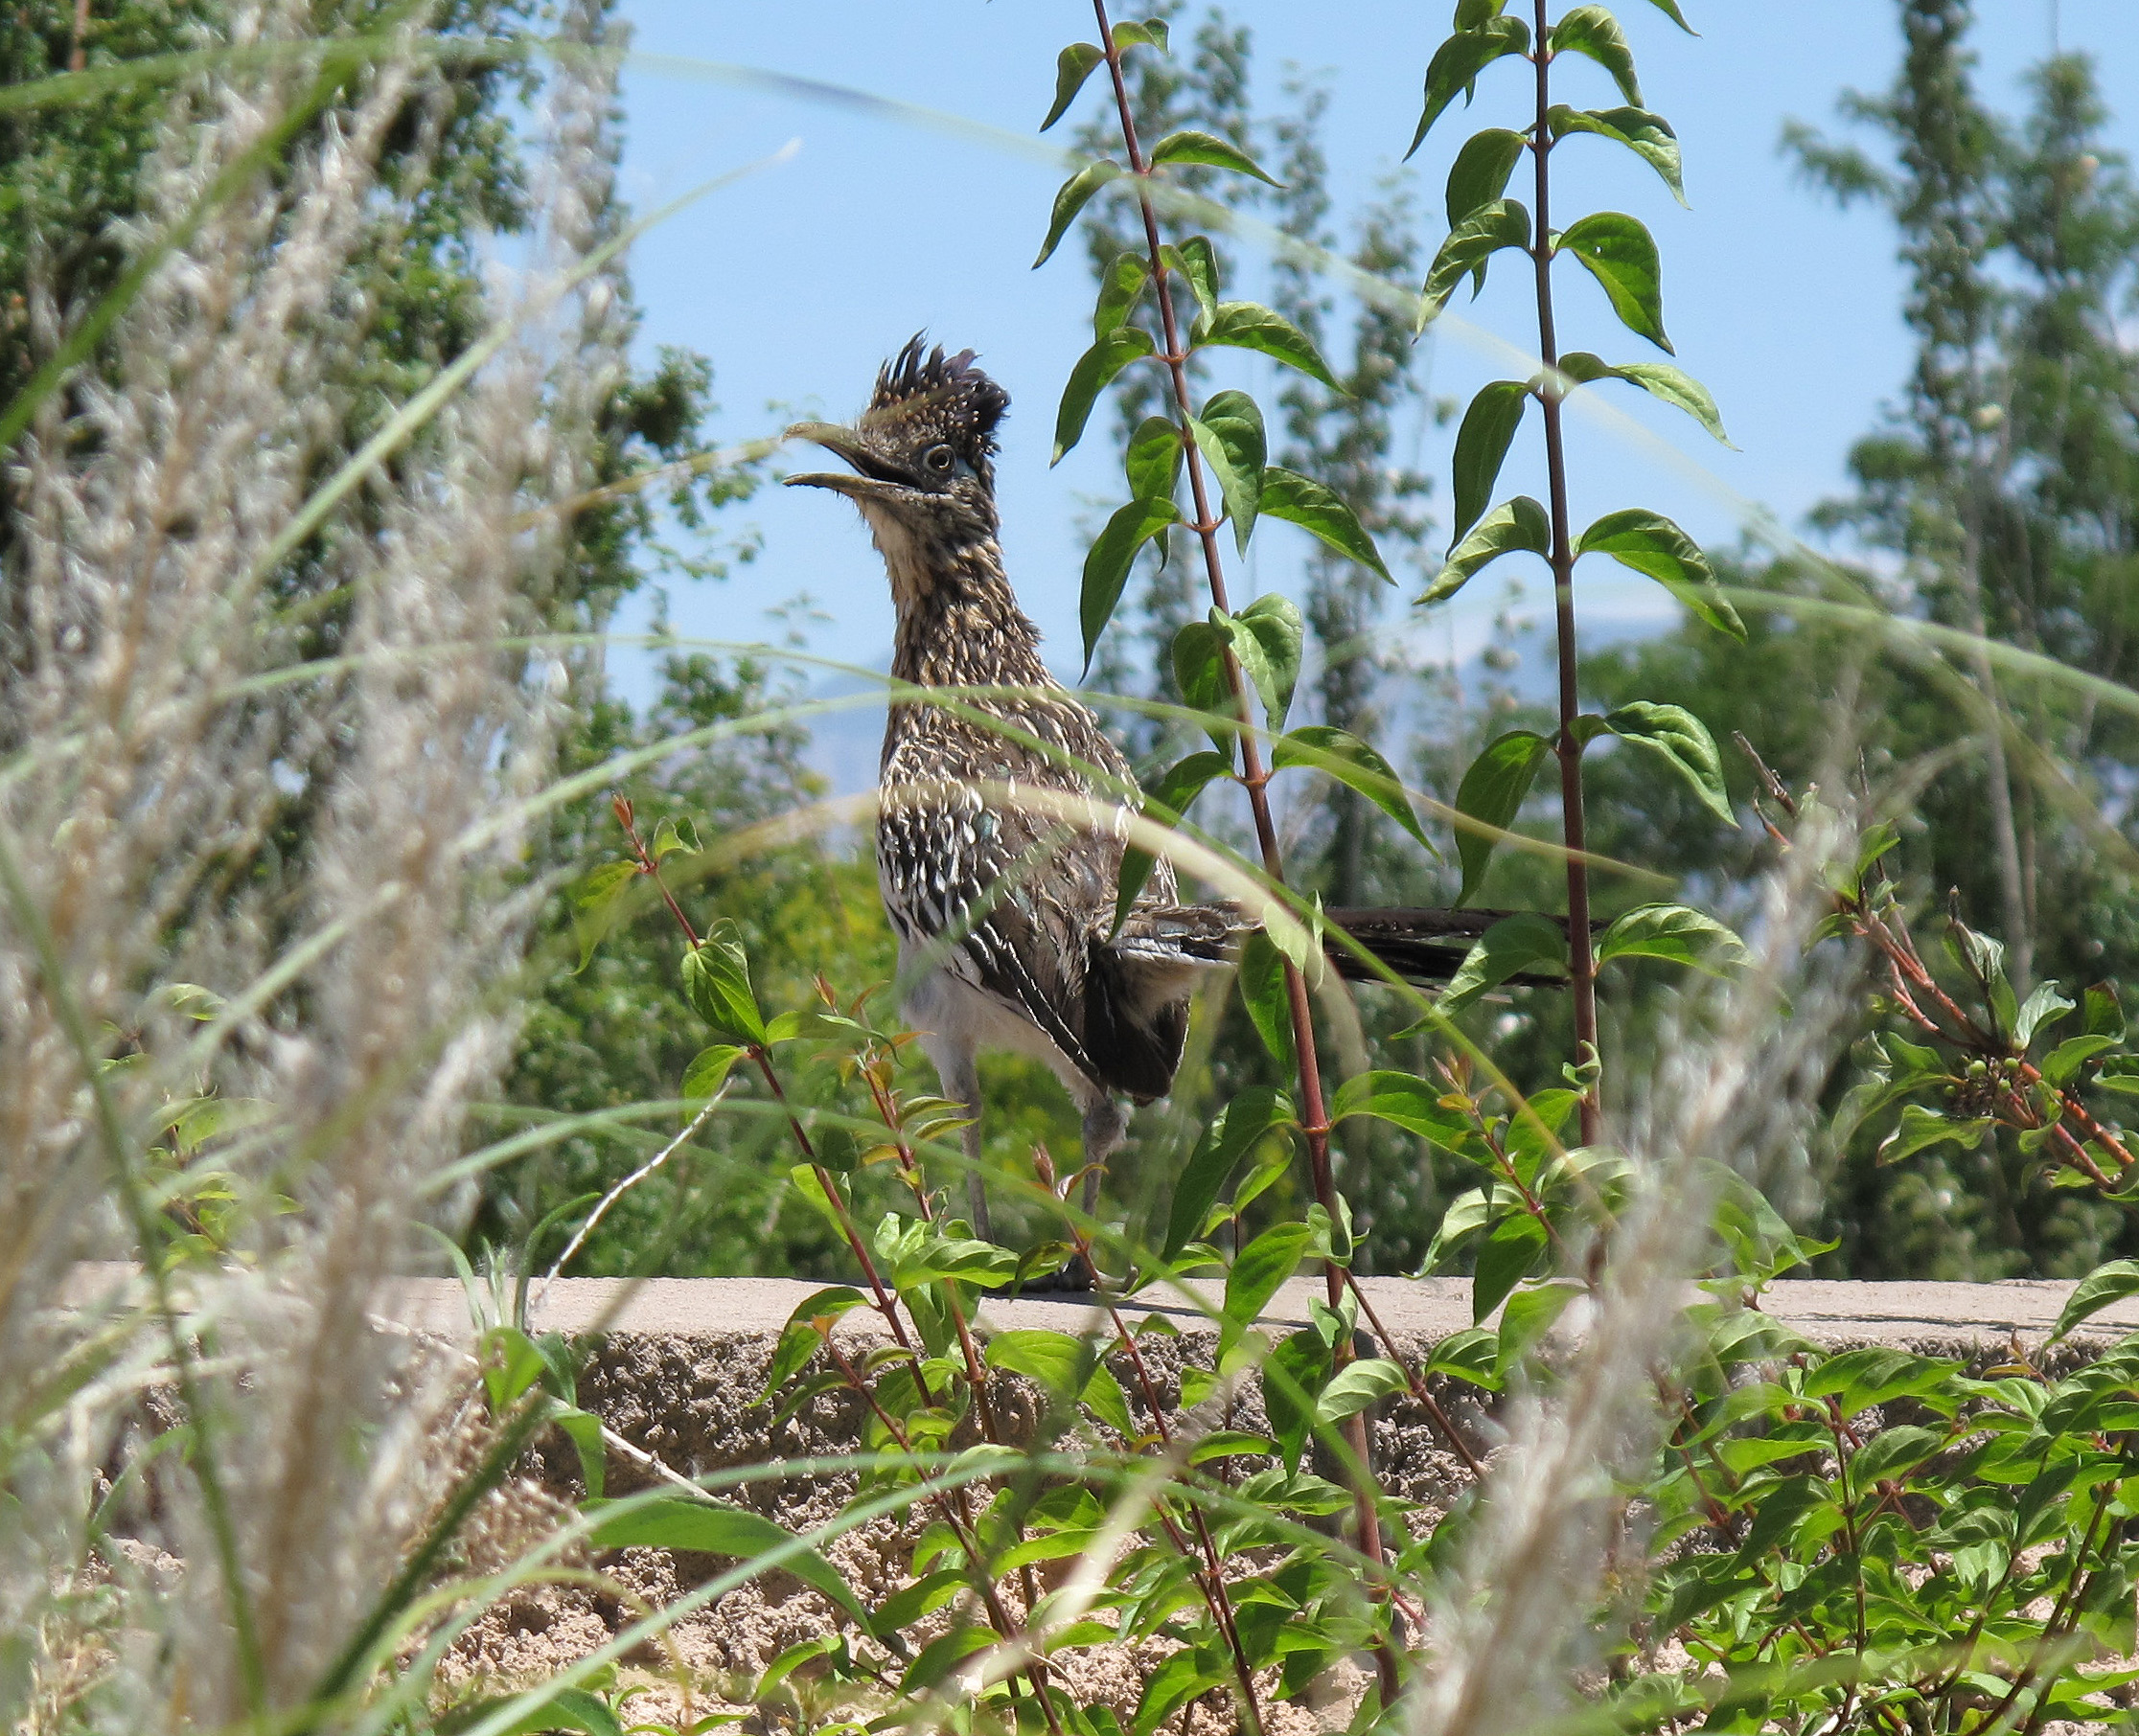
bird, wildlife, hawk, fauna, vertebrate, roadrunner